Laysters

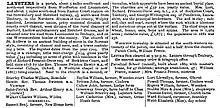
Laysters in "Kelly's Directory of Herefordshire", 1885

In the 1850s and 1860s Laysters is described as a parish near the Leominster to Tenbury road and in the Wolphy hundred and the Leominster Union—poor relief and joint parish workhouse provision set up under the Poor Law Amendment Act 1834— that included the township, later in the 1890s the hamlet, of Woonton, at the south-west of the parish. The ecclesiastical parish (as Leysters), was in the Shropshire archdeaconry, and Hereford bishopric. The church of St Andrew is described as an "old stone building of massive character, but not possessing sufficient architectural features to mark the style". The church, repaired in the early 1830s, comprises a tower, nave, and chancel, and contains "several" plain mural tablets. The living is a perpetual curracy—office supported by stipend rather than tithes or glebe—worth £250 yearly, with about of glebe, the area of land used to support the parish church and priest. There were parish charities of a £16 10s. yearly value. At south from the church is a tumulus, which might have been an ancient burial mound. The population in 1851 was 210 in 43 inhabited houses. Post was processed through Leominster, which was also the nearest money order office. Commercial traders and residents included between ten and twelve farmers, the parish clerk (who was also a farm steward, parish constable, and agent to the National Live Stock Insurance Co.), a boot & shoe maker, a carpenter, and the mistress of the parochial school. An 1814-built school at Bockleton, to the south-east, also accepted labourers’ children of Laysters for no fee. Parish area in the 1850s was about , the soil being "clayey" over a subsoil of clay and marl, with some cornstone [mottled red and green limestone], rock outcrops. Crops grown were grain, cabbage, mangold wurtzel and swedes. Swedes averaged thirty tons an acre, with all crops of "splendid growth", indicating the "application of at least some of the improvements in modern agricultural science". Rosedale, a property at the south of the parish is described in the 1850s as a "genteel residence, sheltered by plantations, and pleasantly situated on a sloping eminence which is terminated by a small stream and fish pond". Woonton House, today Woonton Court, was the home of a doctor who practiced at Leominster. Within the house was reported an inscribed poem: